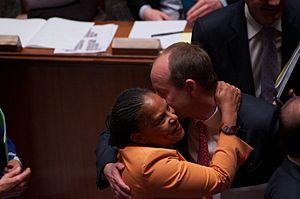
Christiane Taubira et Jean-Jacques Urvoas après le vote solennel de la loi ouvrant le mariage aux couples de personnes de même sexe - Assemblée nationale
Christiane Taubira, née le 2 février 1952 à Cayenne, est une femme politique française.